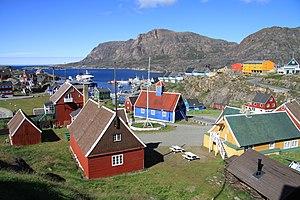
Sisimiut est une ville située dans le centre-ouest du Groenland, sur la côte est du détroit de Davis, à environ 320 km au nord de la capitale, Nuuk. Sisimiut signifie en groenlandais « la colonie près des terriers de renard ». Lors de la fondation de la ville, les Danois lui donnèrent le nom d'Holsteinsborg. La commune est le centre administratif de la municipalité de Qeqqata et la deuxième plus grande ville du Groenland, avec une population de 5 509 habitants en 2019. L'emplacement actuel de la ville a été habité durant les 4 500 dernières années. Les premiers habitants furent les peuples inuits de la culture de Saqqaq, de la culture de Dorset, puis de la culture de Thulé. Les descendants de ces derniers forment la majorité de la population actuelle. De nombreux artéfacts de cette époque ont été retrouvés dans cette région, qui était, par le passé, favorisée par sa faune abondante, en particulier les mammifères marins. La population des Groenlandais modernes à Sisimiut est un mélange d'Inuits et de peuples danois, ces derniers s'étant établis pour la première fois dans la région dans les années 1720, sous la direction du missionnaire danois Hans Egede.